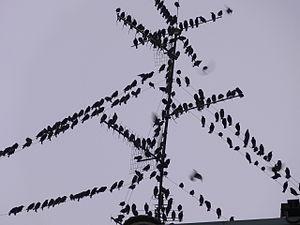
Sturnus vulgaris, (ou étourneau sansonnet) en bande à Lille, north of France, mercredi 20 février 2008, 18:09:42. (Dortoir ou point de repos d'étape)